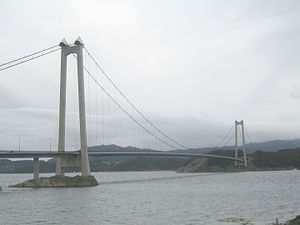
Stord (ø)
Stordabroen set fra Føyno
Stord er en ø i Vestland fylke i Norge. Den har et areal 241,2 km² og har 21.840 indbyggere. Der er tættest bosætning i sydøst, med blandt andet byen Leirvik med 14.085 indbyggere i 2016. Den ligger nord for Bømlafjorden i Hardangerfjordens ydre del. Stord er delt mellem kommunerne Fitjar i nord og Stord i syd. Højeste punkt er Mehammarsåta, 749 moh.